Mekeil Williams

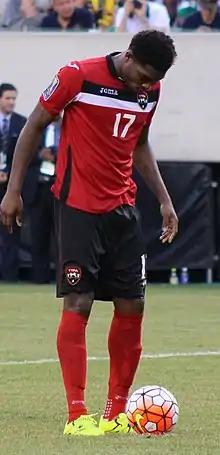
Williams with Trinidad and Tobago.

He made his senior international debut for Trinidad and Tobago in 2012, scoring on his debut.